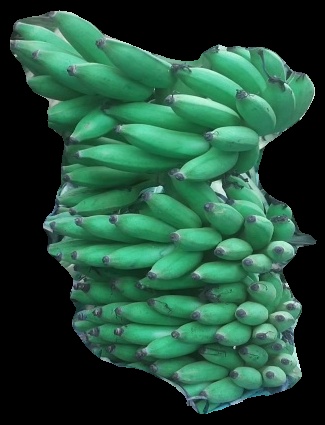
Variety: elakki-bale
Grade: grade1